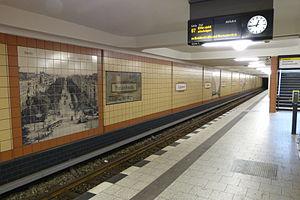
Südstern est une station souterraine de la ligne 7 du métro de Berlin en zone tarifaire A, située à Berlin-Kreuzberg.